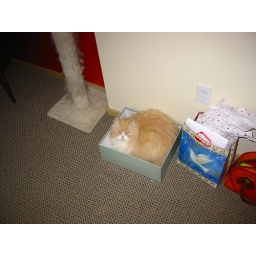
Everyone has to post a photo of their cat in a box a few times a year.